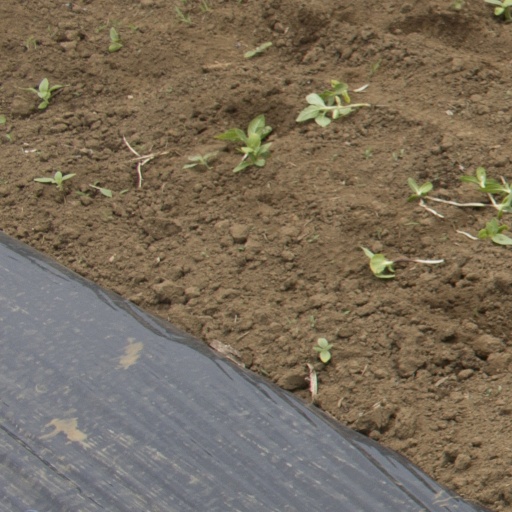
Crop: Jerusalem artichoke